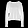
Label: Pullover